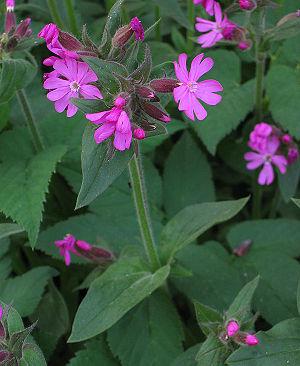
Cette liste de Tracheophyta de Bosnie-Herzégovine, ainsi que d’espèces introduites est un aperçu incomplet d’espèces de mousses, de fougères, de gymnospermes et d’angiospermes citées dans la littérature disponible en langues bosniaque, croate, serbe et serbo-croate. Cet aperçu n’inclue pas des espèces cultivées ni celles occasionnellement introduites.